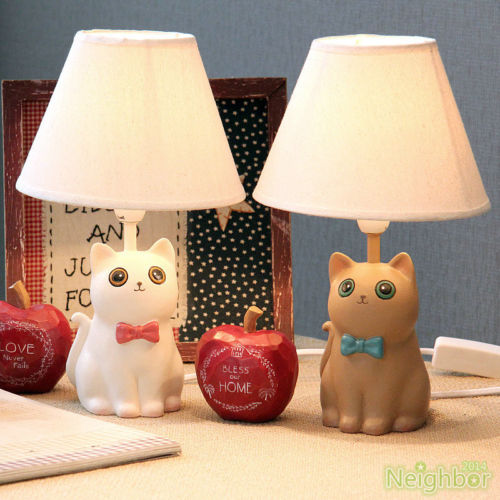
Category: lamp